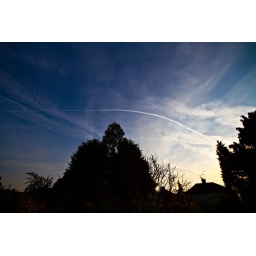
After some beautiful clear skies, the flying ban is over and the contrails return